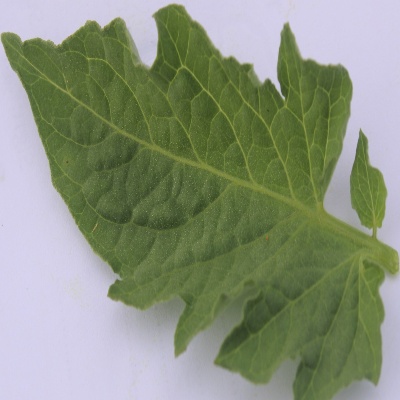
Crop: Tomato
Condition: healthy